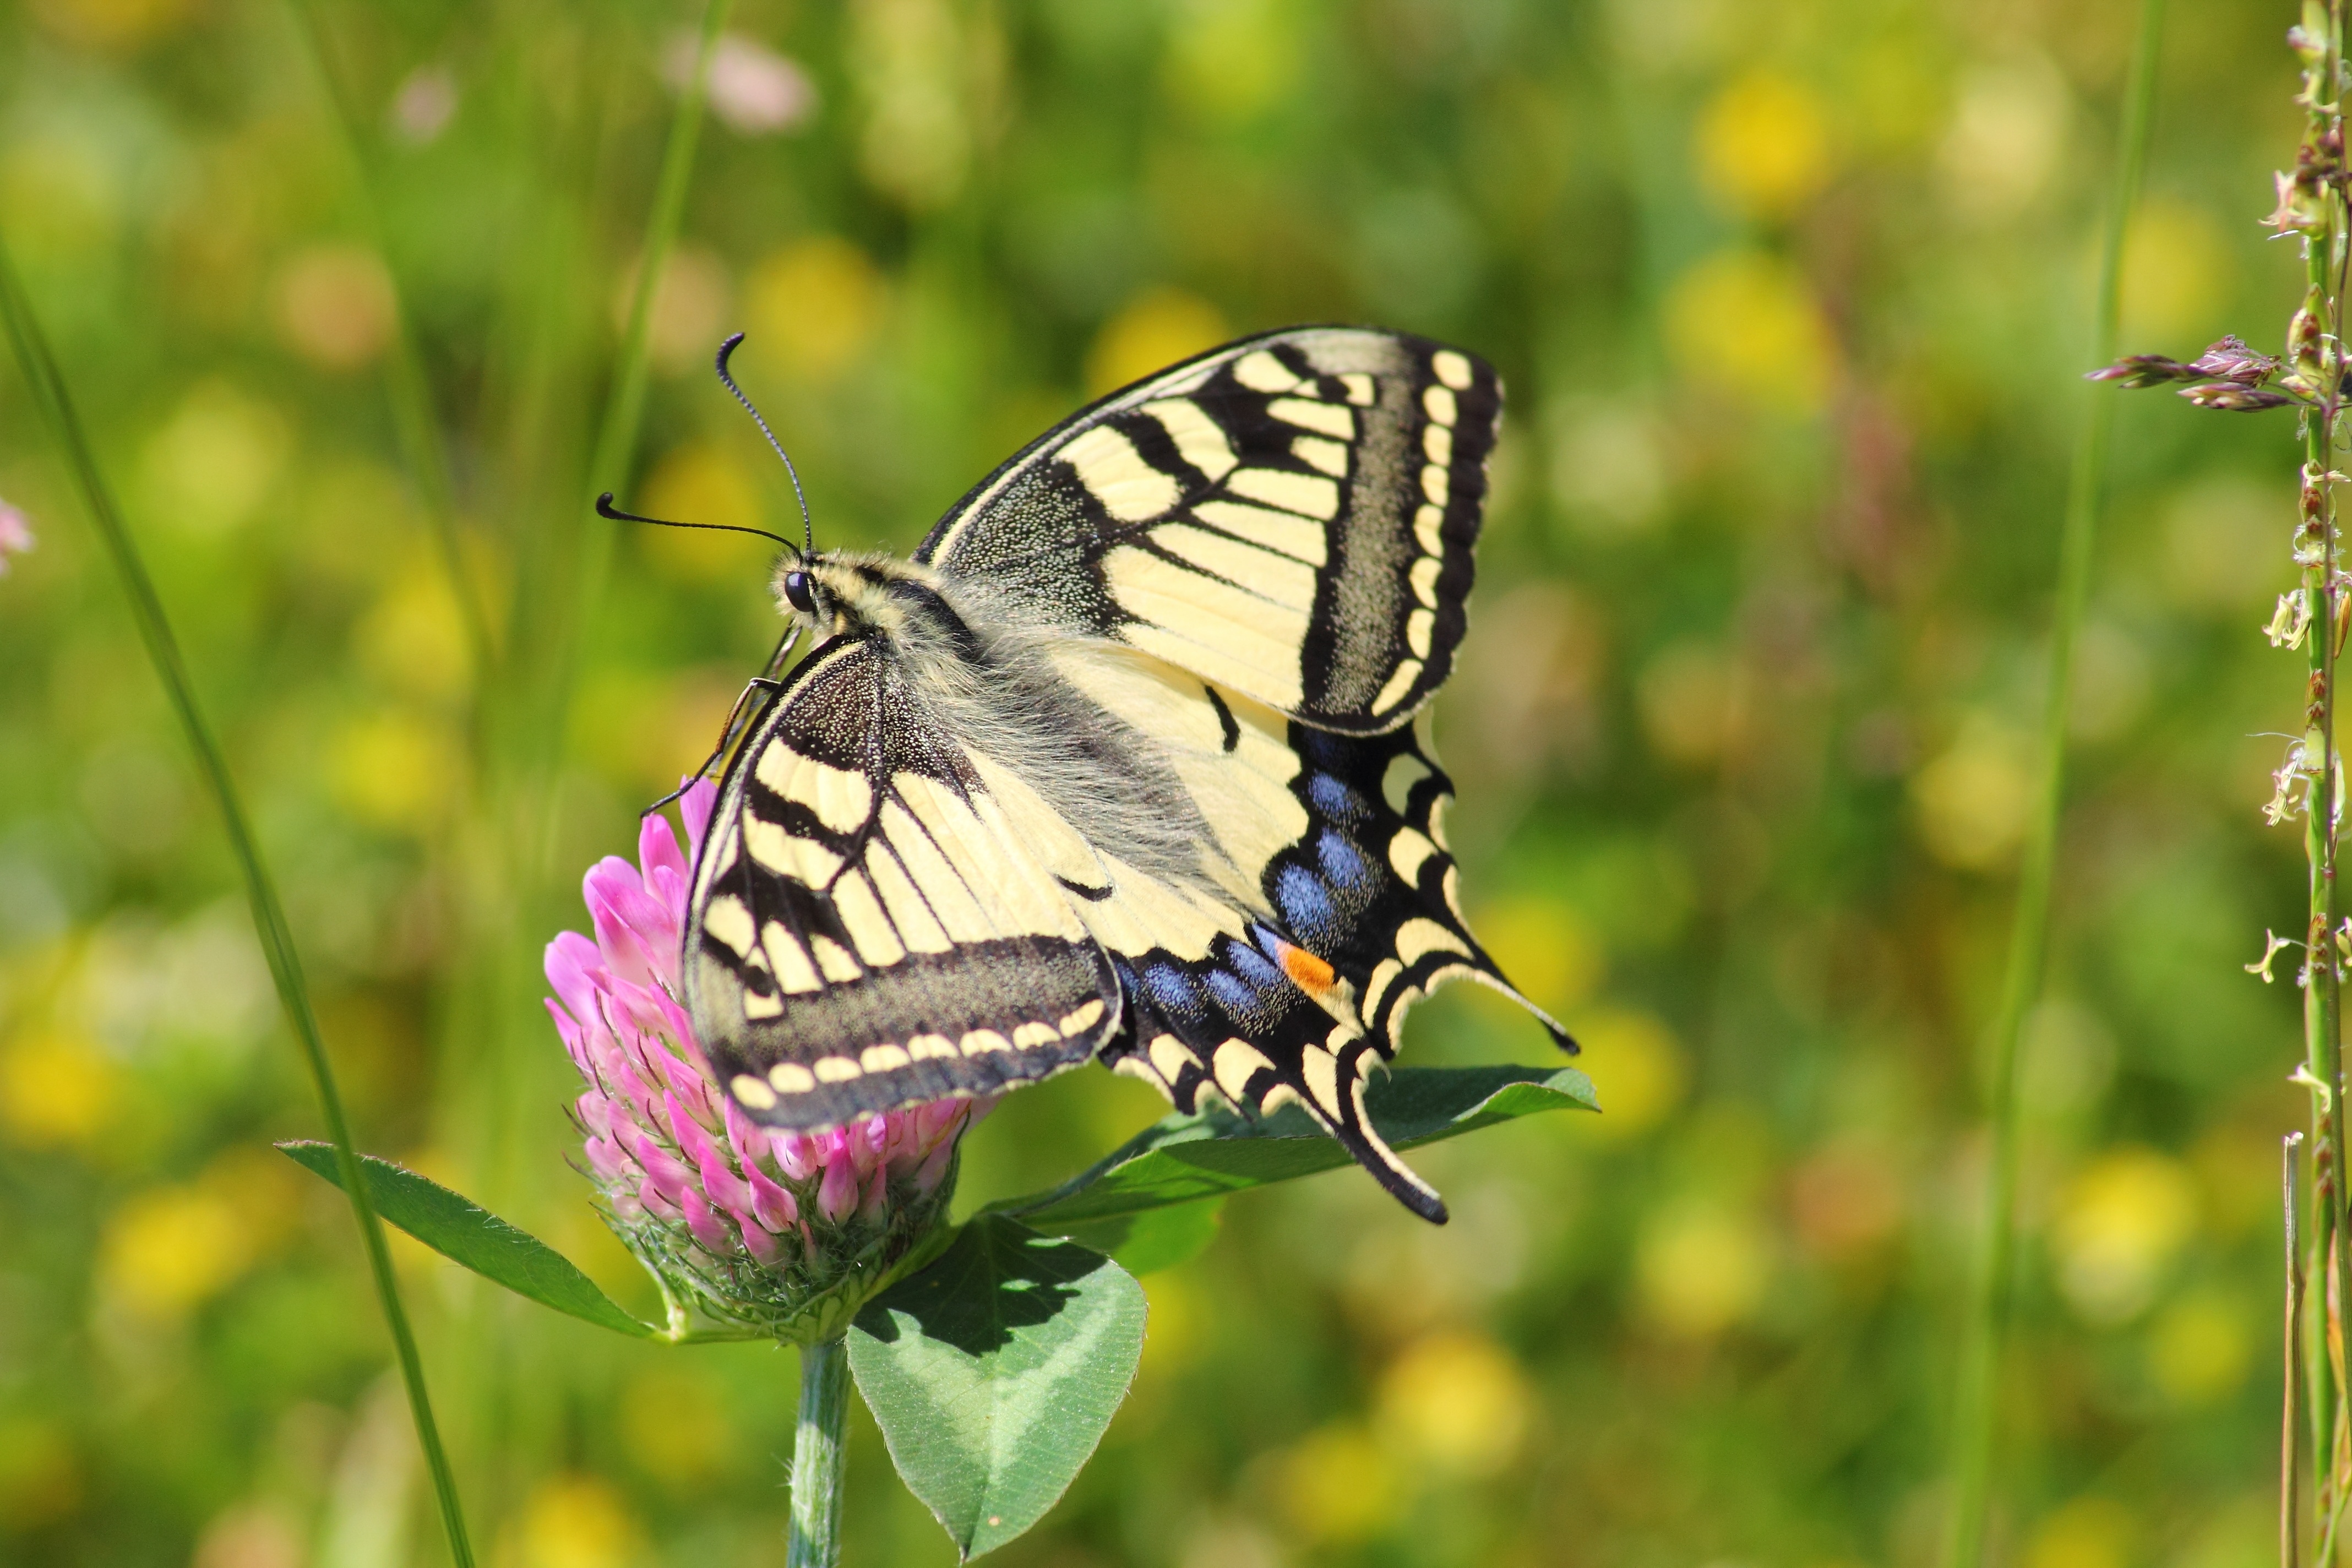
nature, wing, prairie, flower, animal, summer, wildlife, insect, butterfly, close, fauna, invertebrate, monarch butterfly, beautiful, nectar, papilio, macro photography, arthropod, papilio machaon, pollinator, swallowtail butterfly, swallowtail butterflies, moths and butterflies, lycaenid, colias